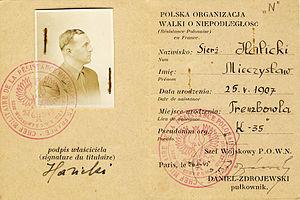
L'Organisation polonaise de lutte pour l'indépendance était un mouvement de résistance polonais opérant en France.